Cairo Gang

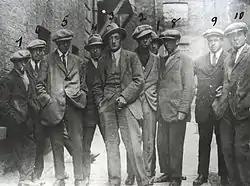
A photo purportedly of the Cairo Gang, but more probably the Igoe Gang

A famous photograph from the Piaras Béaslaí collection that is purported to show members of the Cairo Gang is lodged in the National Library of Ireland's photographic archive (five copies). An inscription describes the men as "the special gang F company Auxiliaries". The men in the photo are numbered, but there are no names or details on the back of the photos. Three other photos in the collection show Auxiliaries posing on vehicles in the grounds of Dublin Castle. Those three photos are similarly numbered.